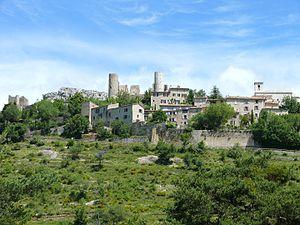
Bargème - Vue d'ensemble du village fortifié
Cet article recense les localités qui adhèrent à l'association Les Plus Beaux Villages de France.
Bargème est une commune française située dans le département du Var en région Provence-Alpes-Côte d'Azur.